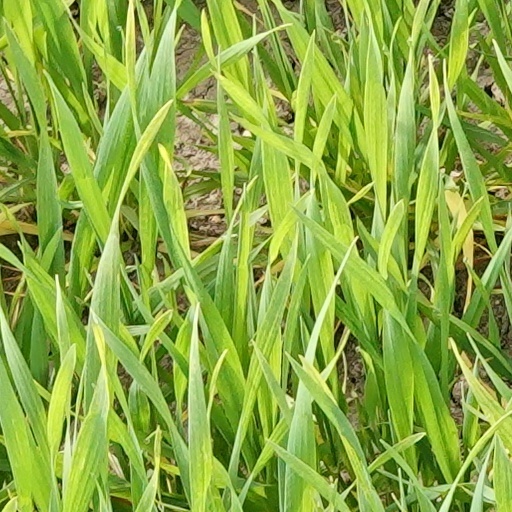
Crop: wheat